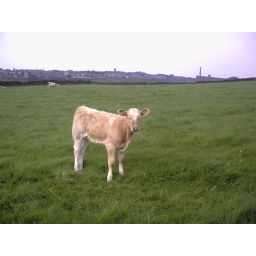
A calf in a field on Corporal Lane. You can see the church tower and the Black Dyke Mills in the background.